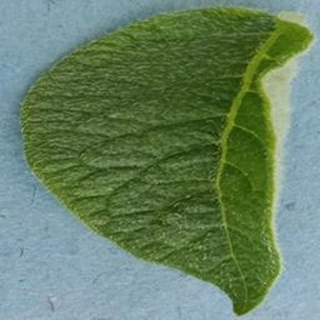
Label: healthy_potato